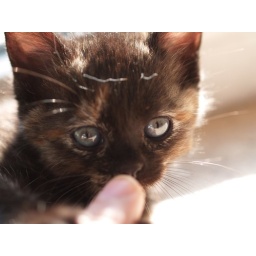
this is the one I've fallen in love with, this 6 weeks old kitten is so nice and cute